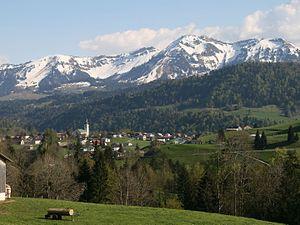
Hittisau est une commune autrichienne du district de Brégence dans le Vorarlberg.